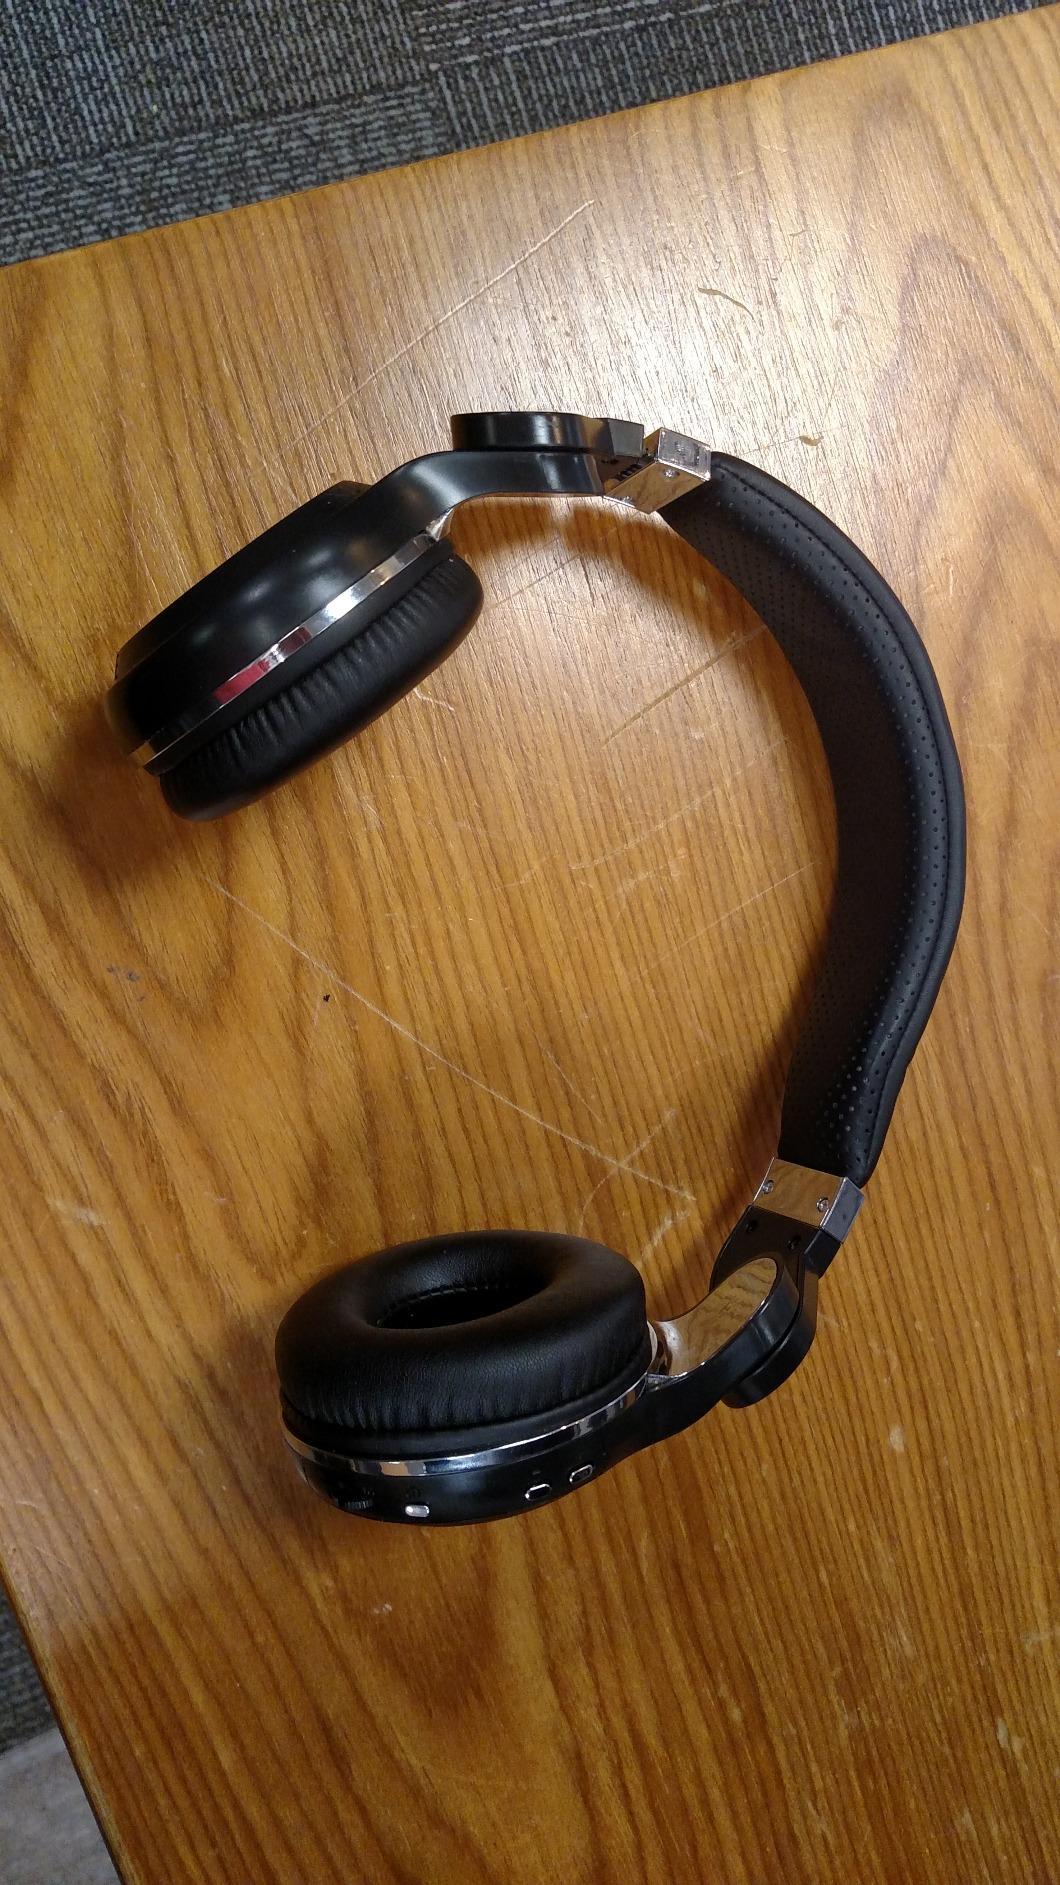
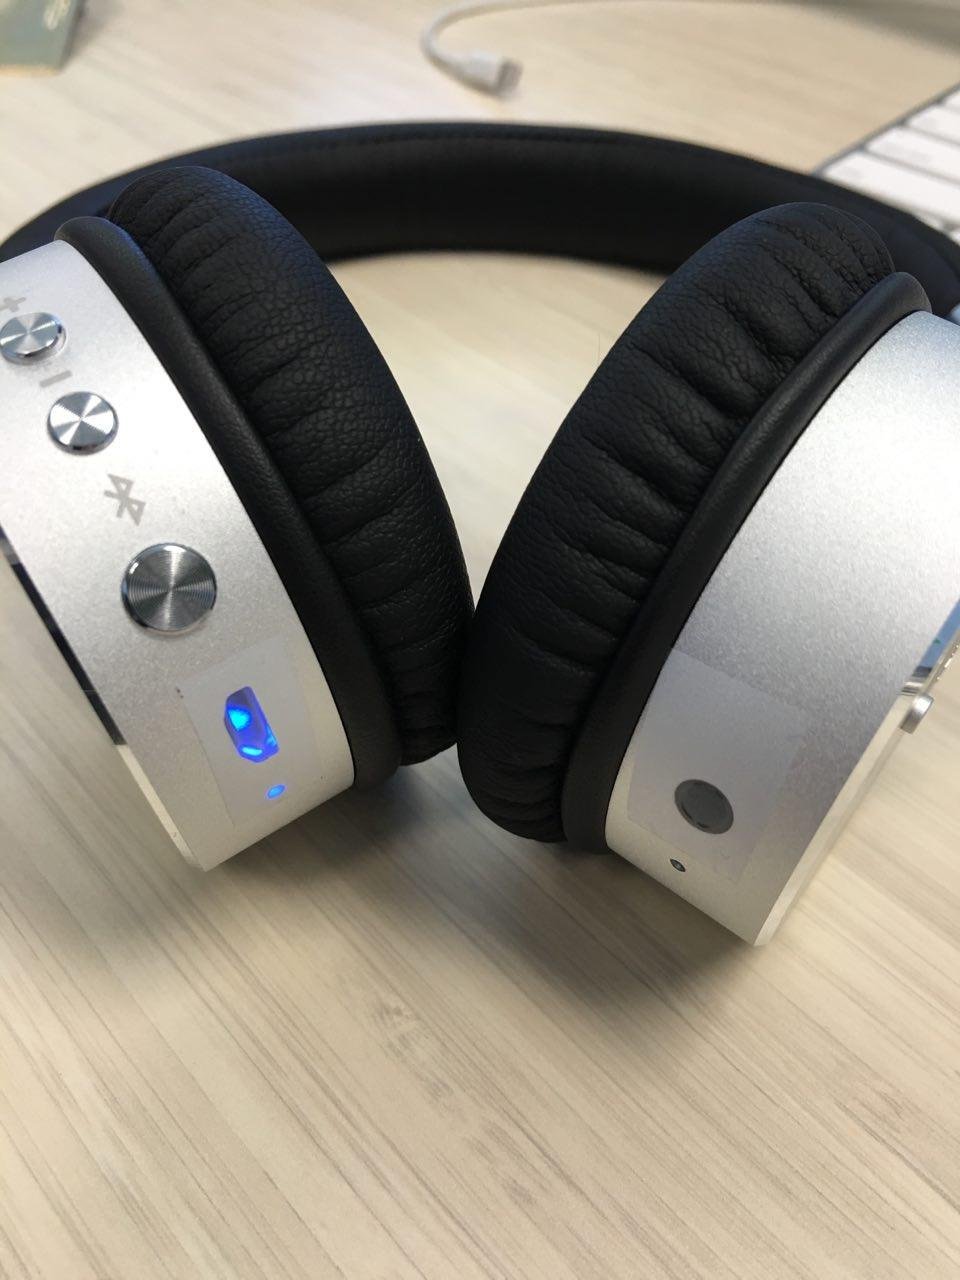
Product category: headphones
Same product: no